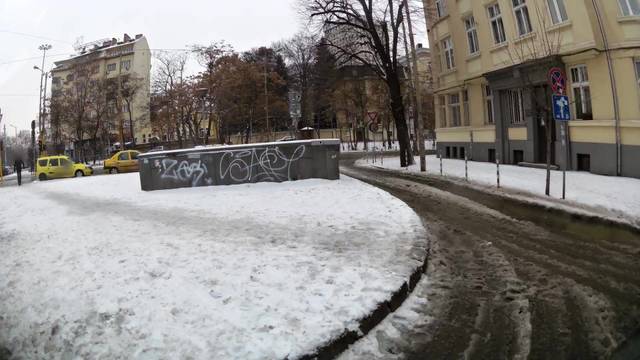
Region: Bulgaria
Coordinates: 42.69, 23.338